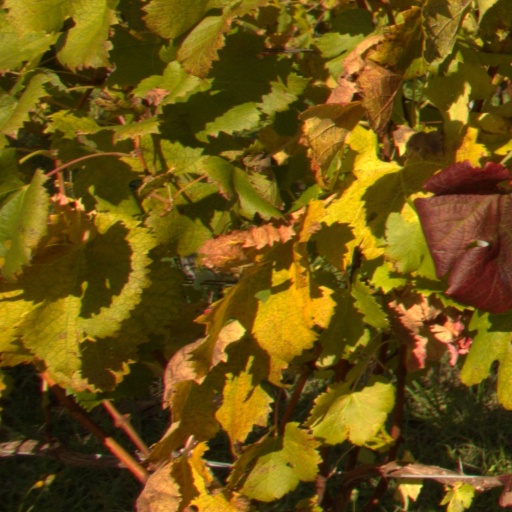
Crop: grape